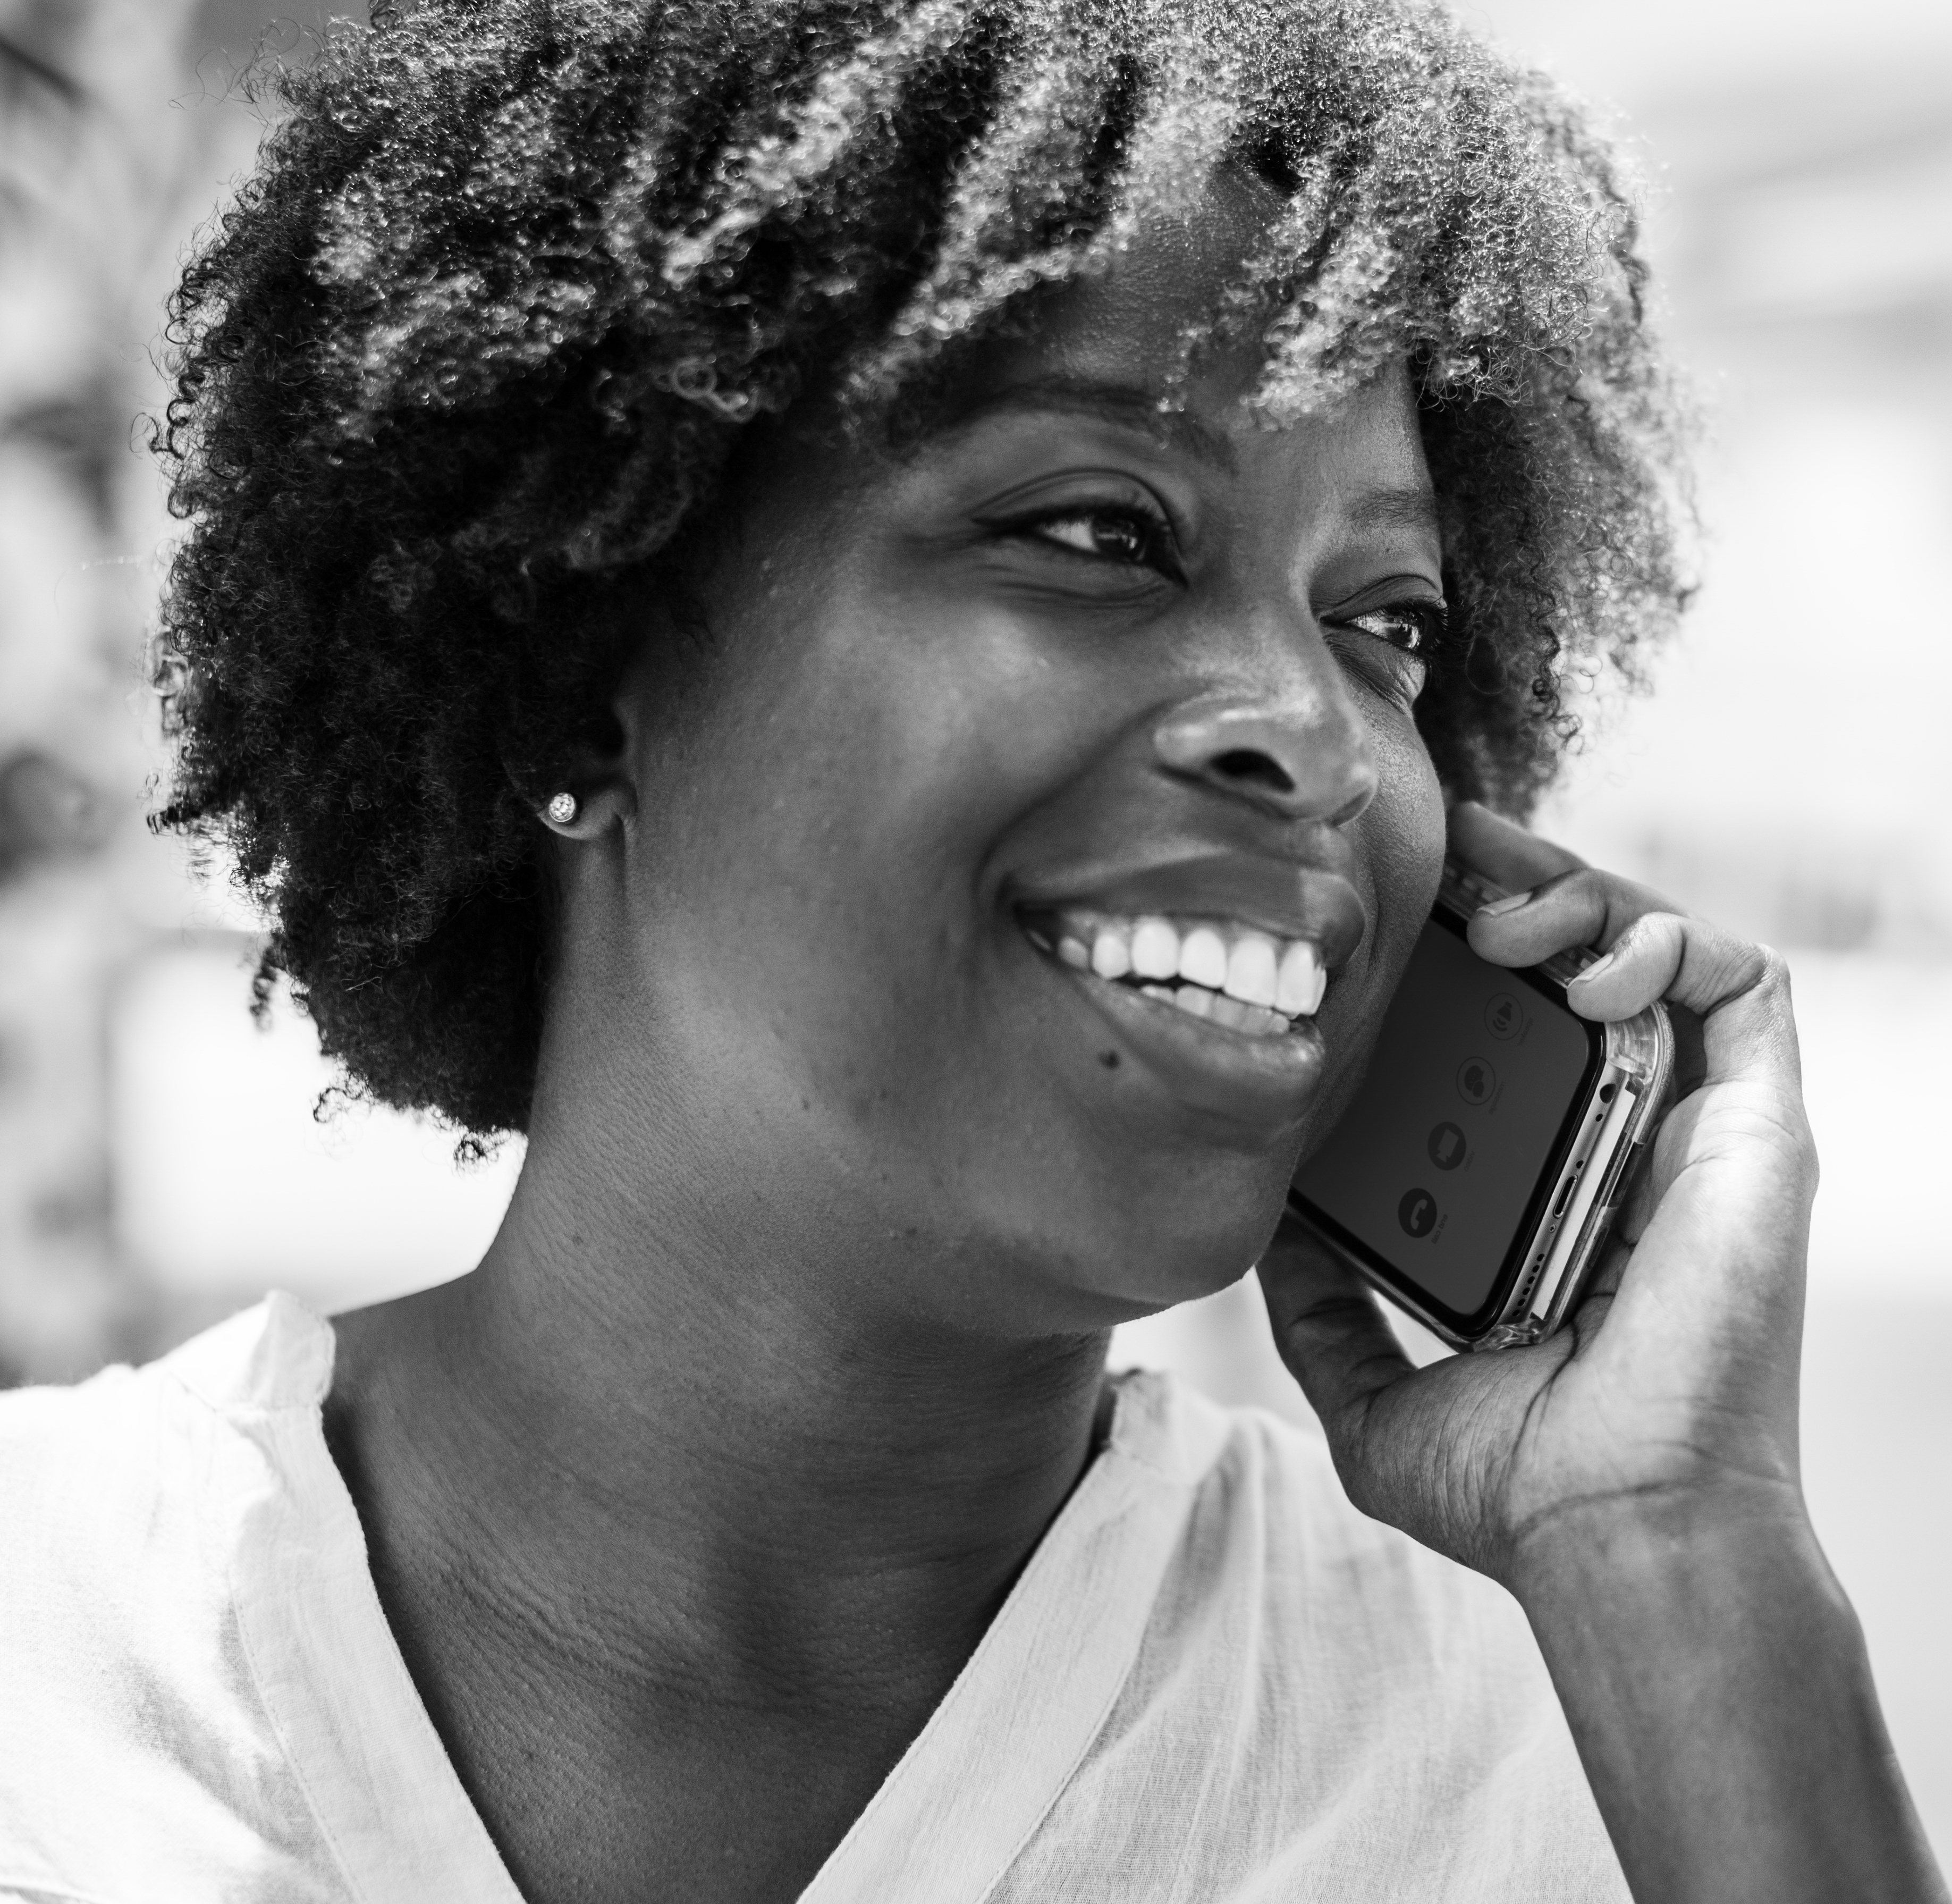
african, african american, african descent, afro, american, black, black and white, bw, cellphone, cheerful, communication, community, connecting, connection, conversation, data, device, digital, electronic, gadget, global, grayscale, happiness, happy, information, innovation, internet, media, mobile, network, networking, online, phone, screen, sharing, smartphone, smiling, social, talking, technology, telephone, wireless, woman, facial expression, person, smile, emotion, photography, monochrome photography, hairstyle, microphone, girl, human, monochrome, portrait, laughter, portrait photography, fun